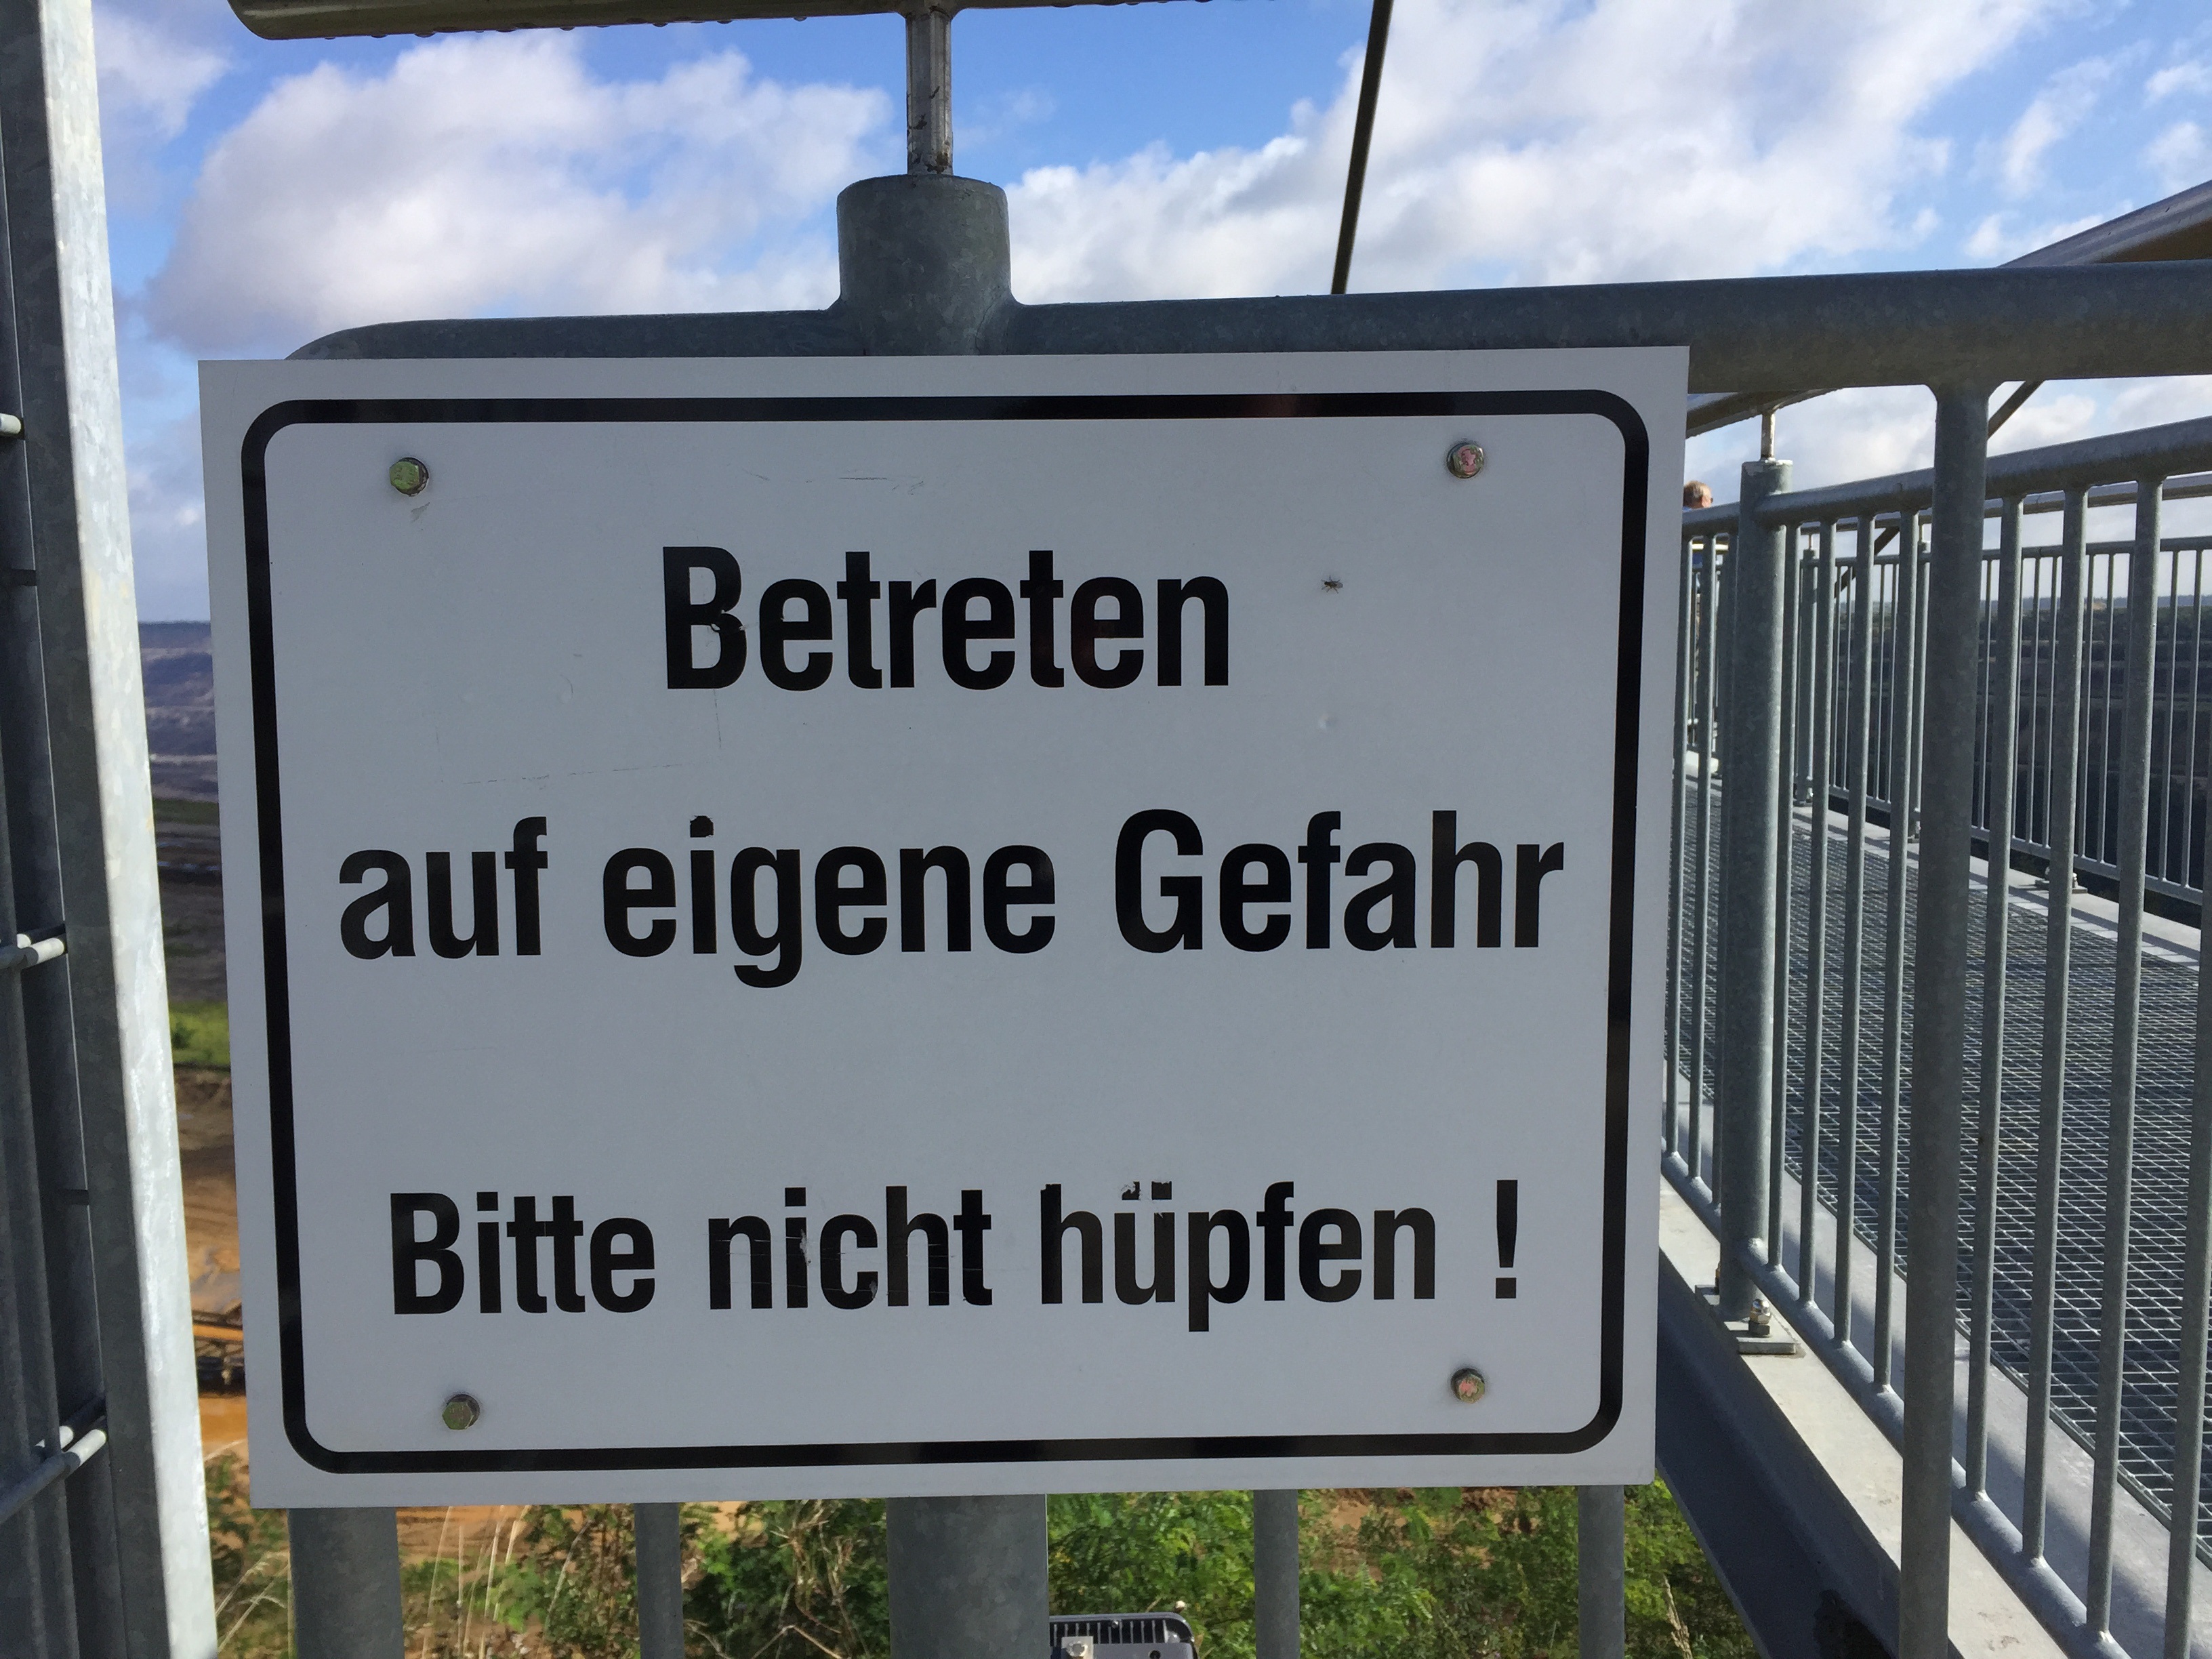
sky, advertising, sign, street sign, signage, lane, shield, billboard, traffic sign, ban, open pit mining